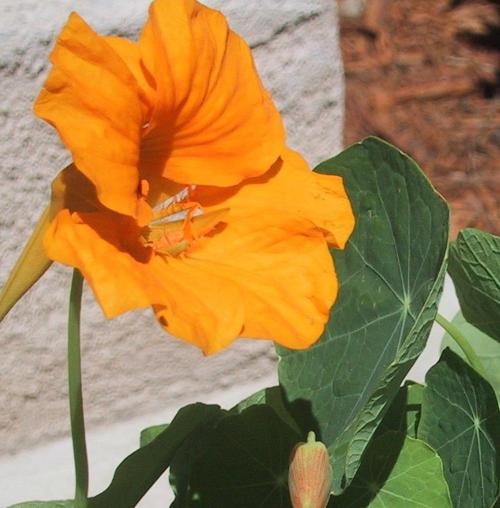
Label: watercress